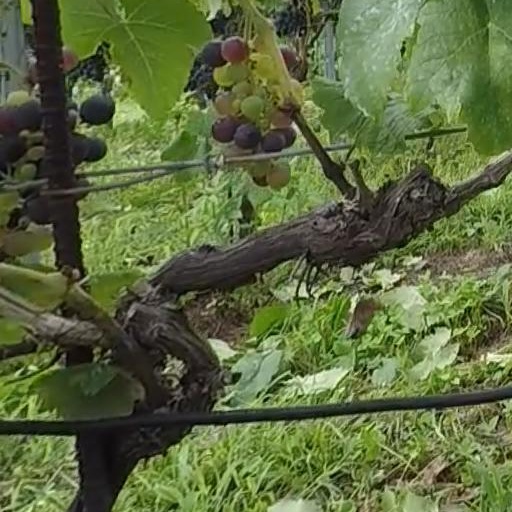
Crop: grape